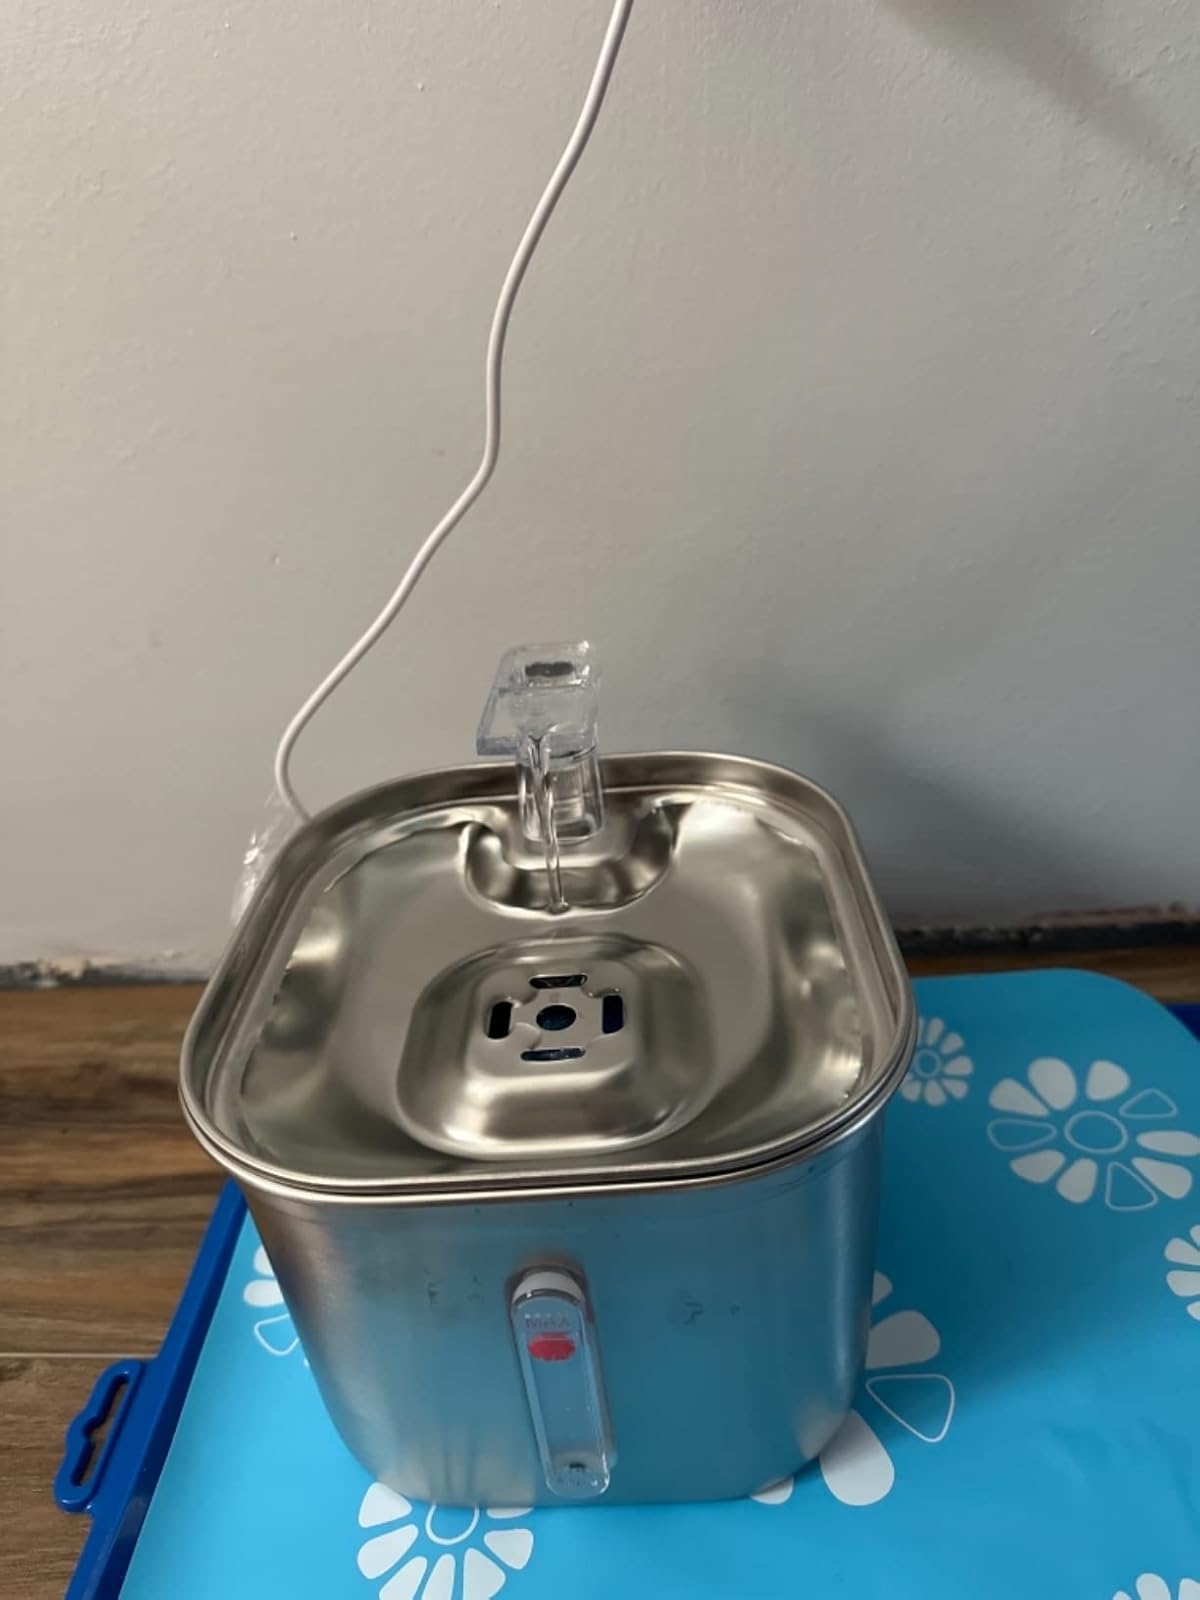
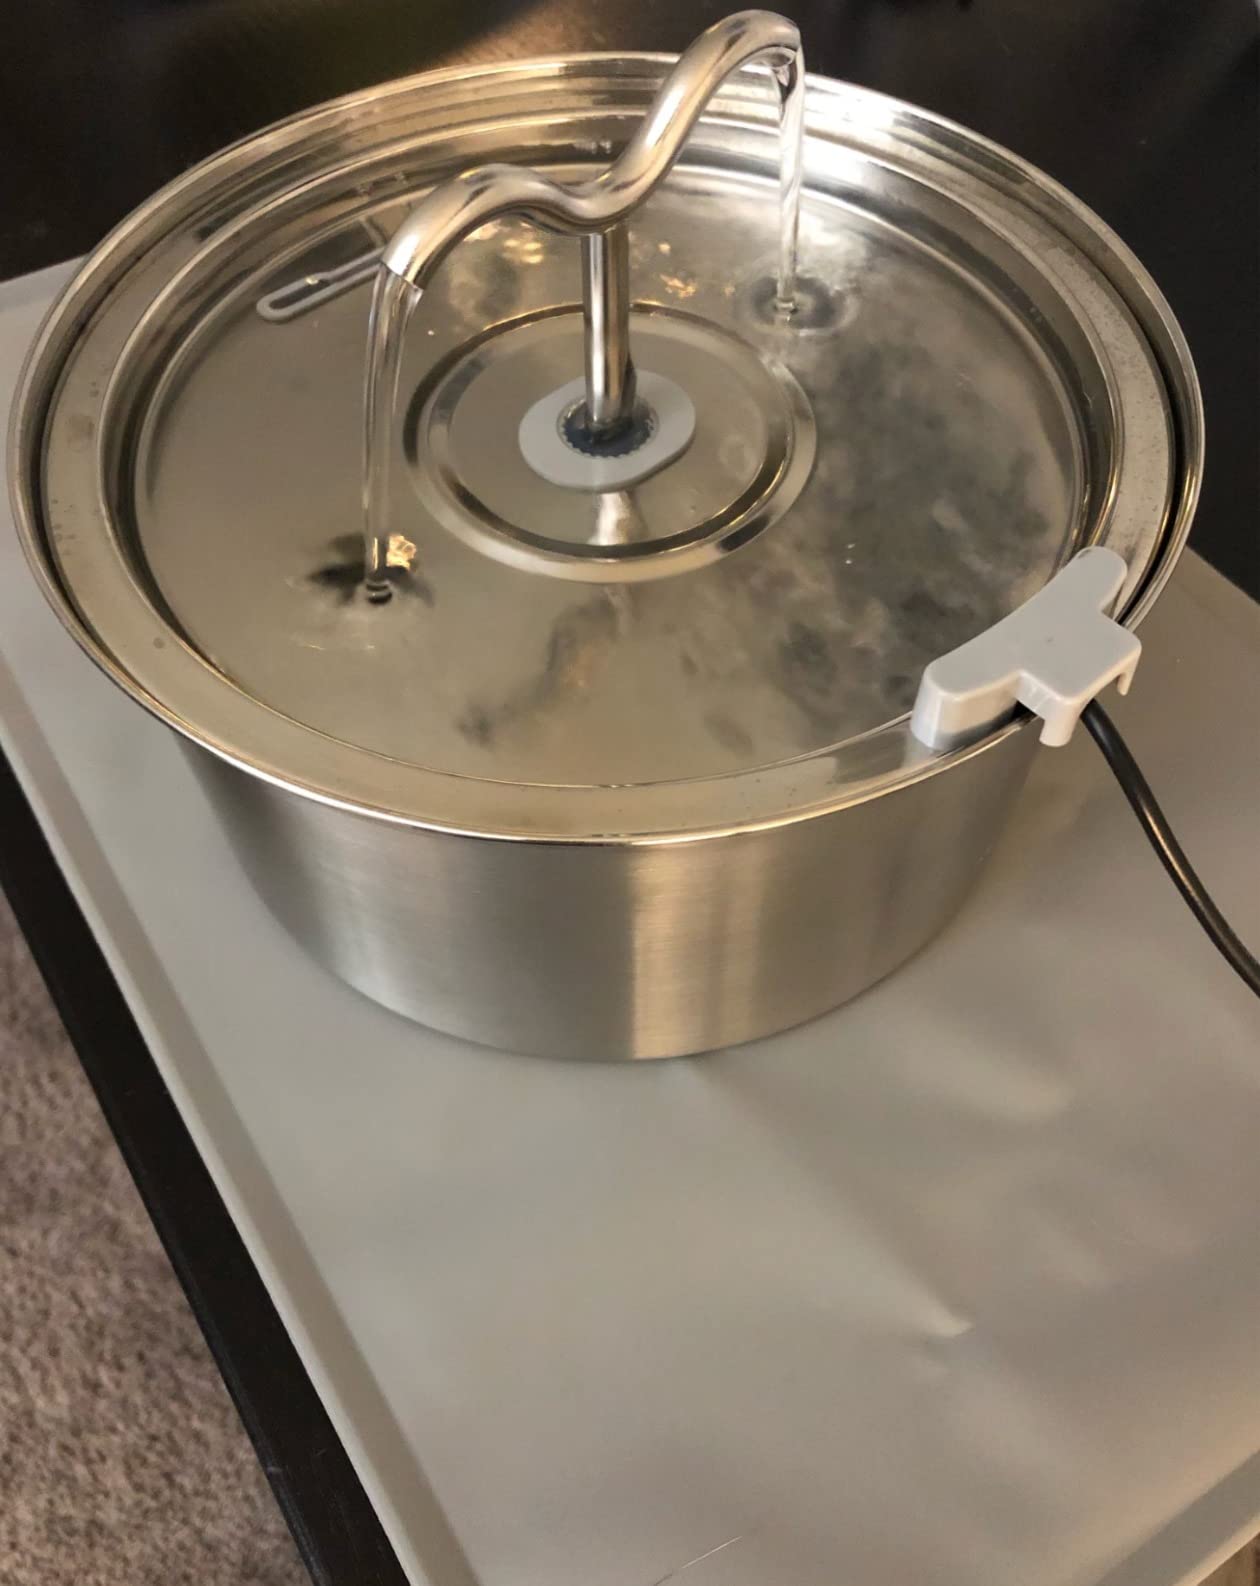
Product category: items_bowl
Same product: no